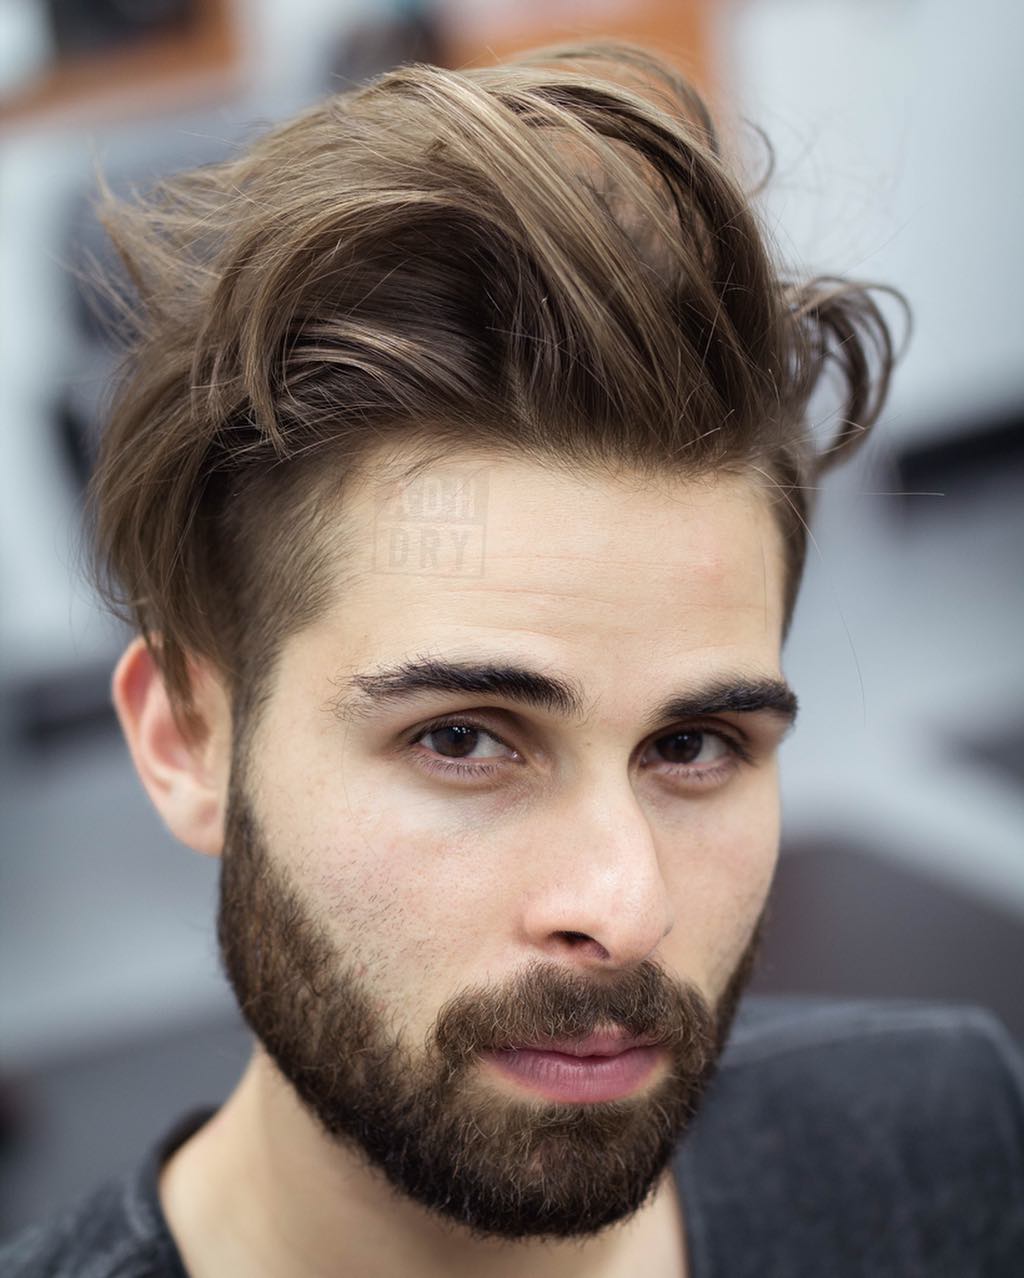
Gender: men